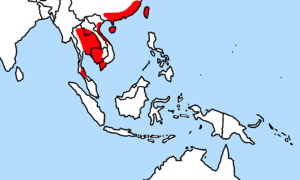
Rattus losea est une espèce de rongeur de la famille des muridés.